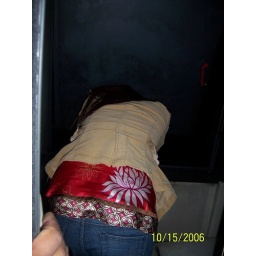
gardge threw up out of the window in the party bus' bathroom